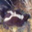
Label: skunk